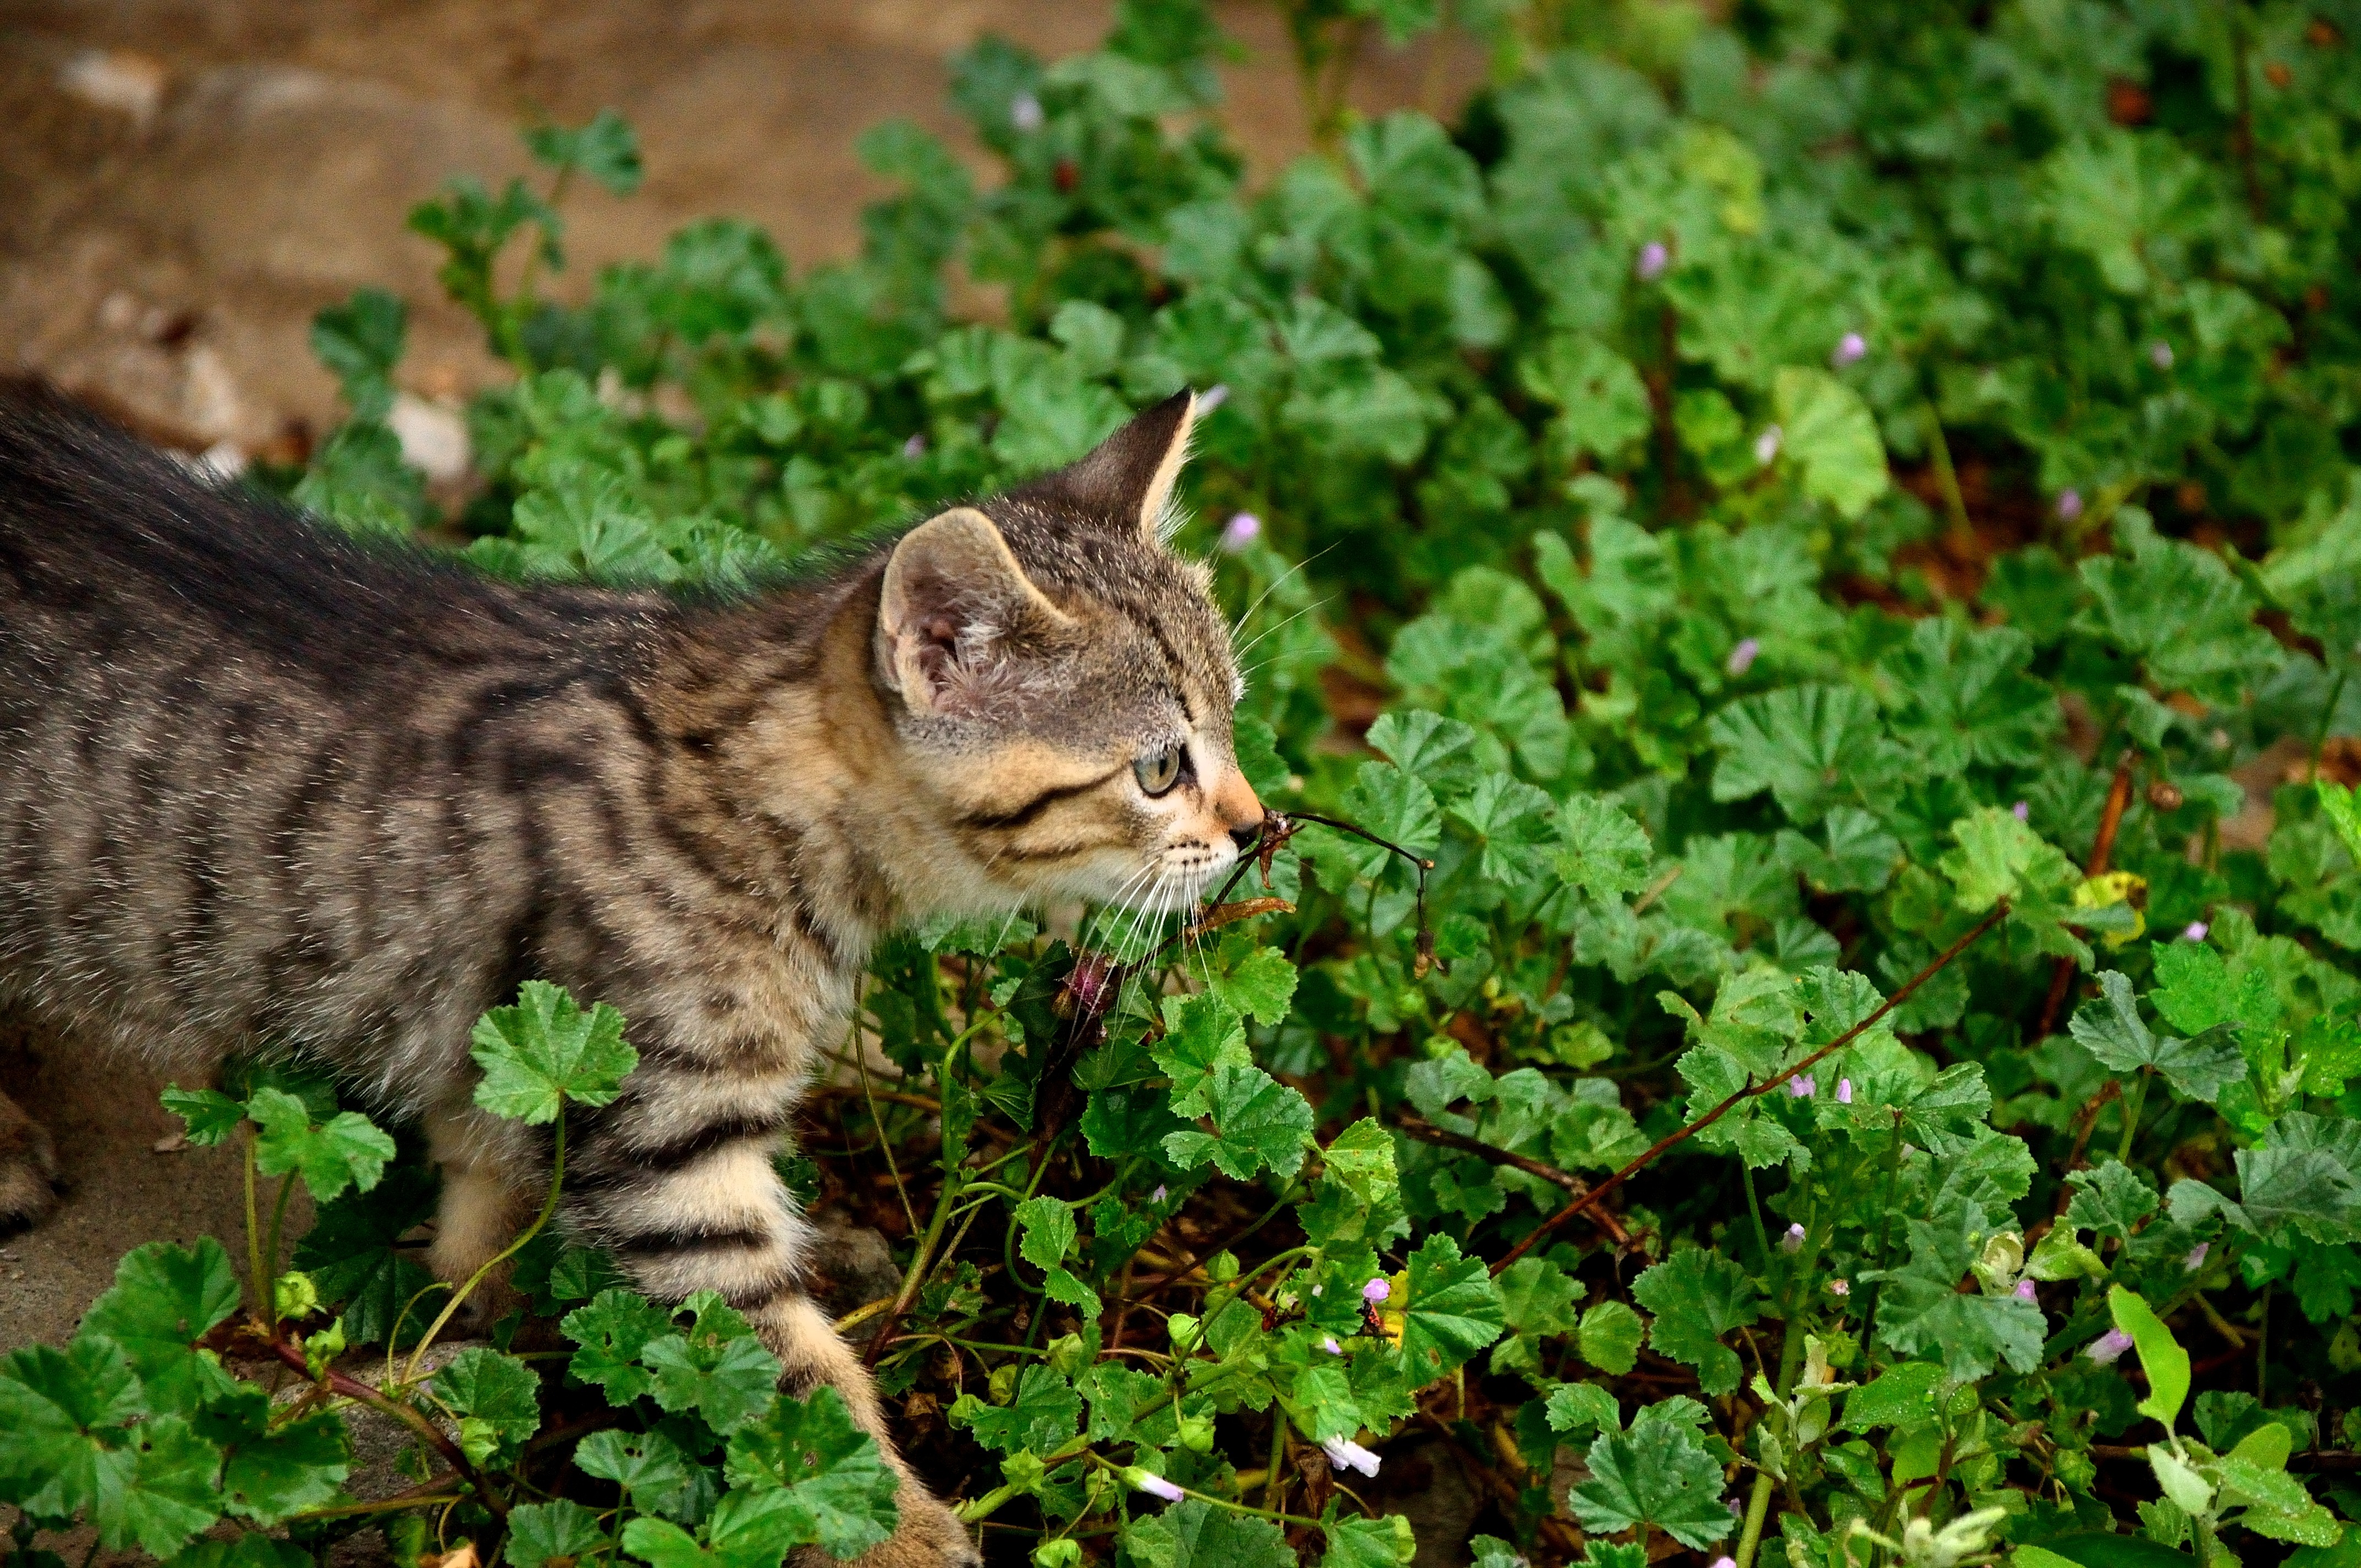
grass, hair, flower, animal, wildlife, kitten, cat, feline, mammal, fauna, vertebrate, muzzle, lynx, bobcat, bengal, wild cat, small to medium sized cats, cat like mammal, rusty spotted cat